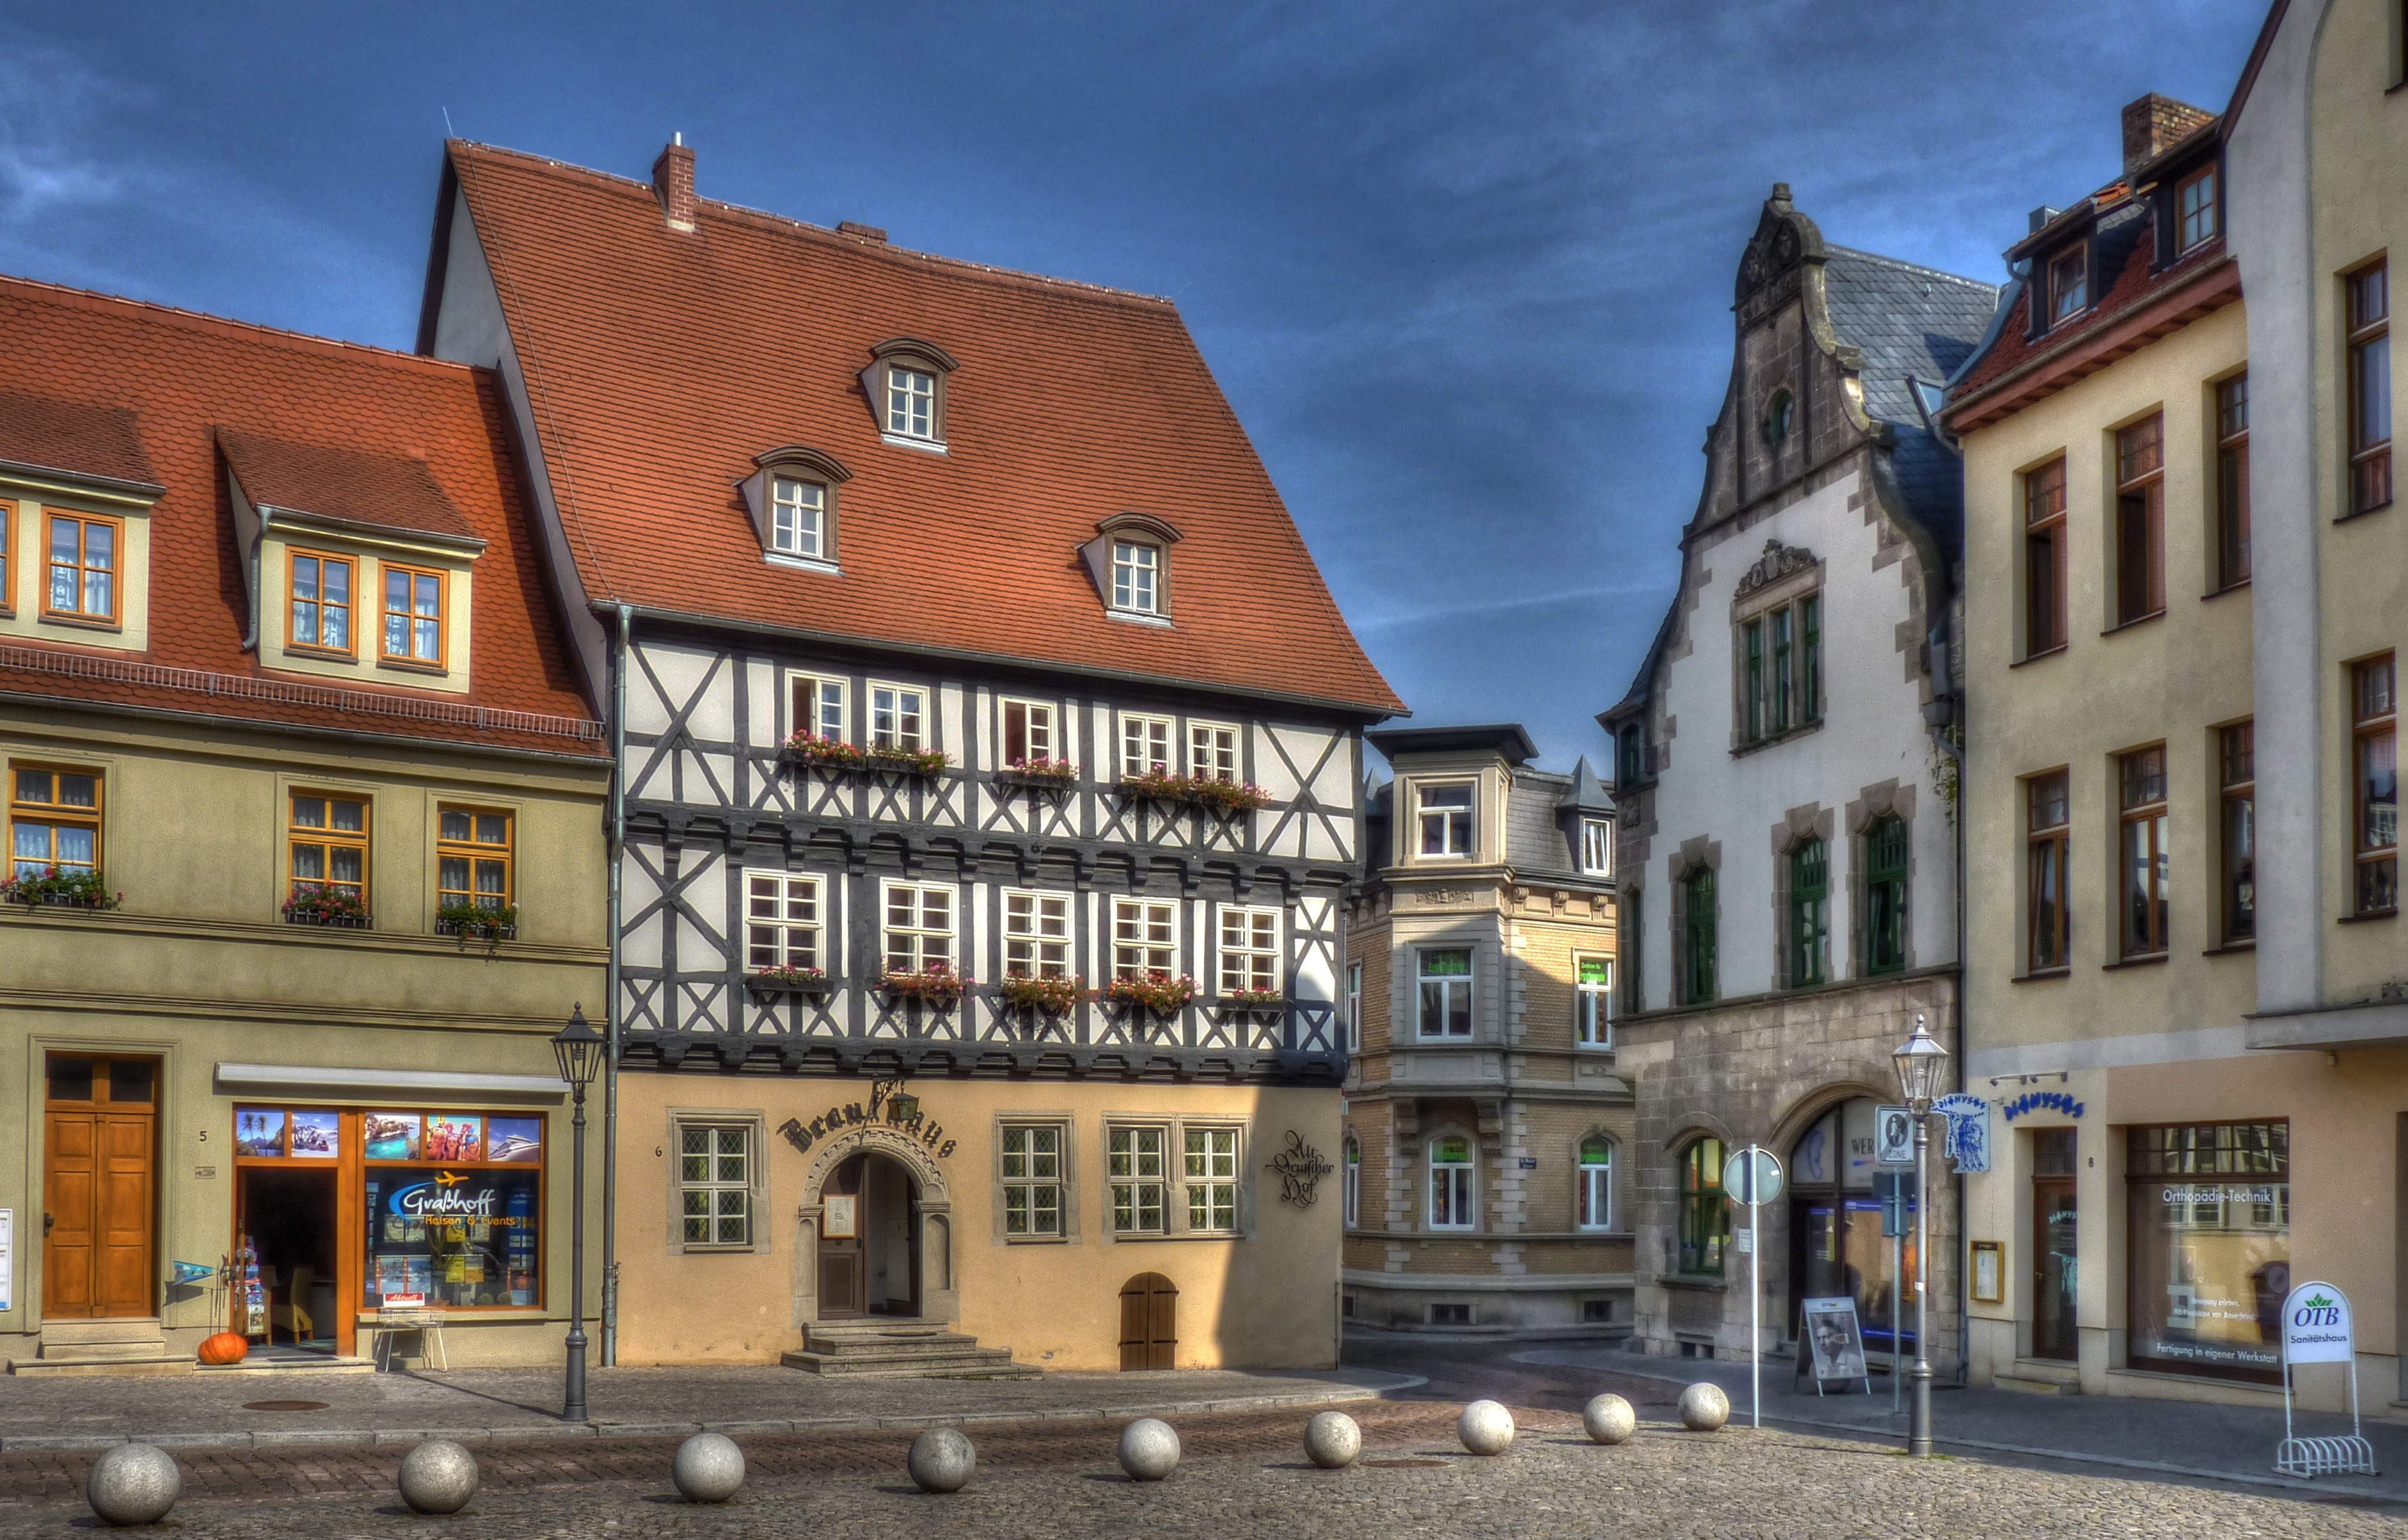
architecture, road, street, town, building, city, downtown, plaza, facade, property, apartment, hdr, town square, estate, neighbourhood, k then, urban area, residential area, brauhaus, human settlement